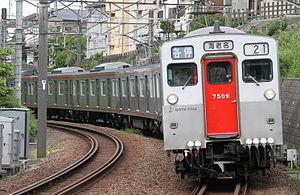
La Sagami Railway Co., Ltd., communément appelée Sōtetsu, est une compagnie ferroviaire privée qui exploite des lignes ferroviaires dans la préfecture de Kanagawa au Japon.